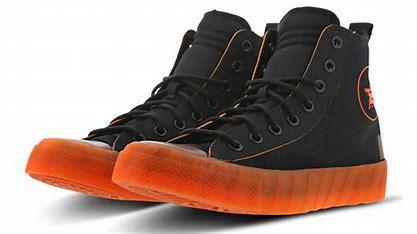
Brand: Converse
Model: UNT1TL3D